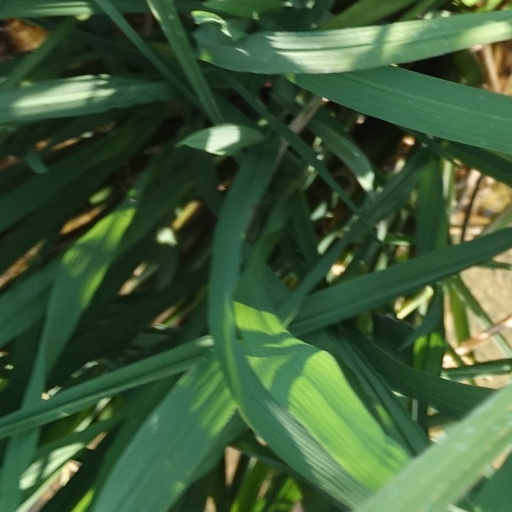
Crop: rice